Department of Informatics, University of Oslo

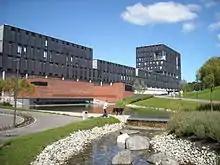
The new informatics building, Ole-Johan Dahl's house.

The Department of Informatics (Norwegian: "Institutt for informatikk") at the University of Oslo is the oldest and largest department for informatics in Norway. The department was in 2017 ranked number 1 in Norway, 3rd in Europe, and 12th in the world in Computer Science and Engineering by Academic Ranking of World Universities.